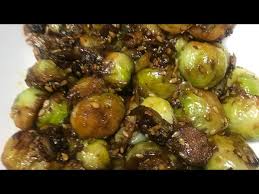
Label: brussels_sprouts